Condé-sur-Ifs

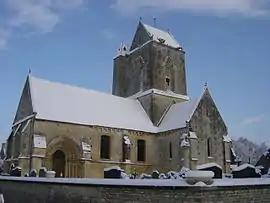
The church in Condé-sur-Ifs

Condé-sur-Ifs is a commune in the Calvados department, in the Normandy region in northwestern France.